Vladimir Bogoyavlensky

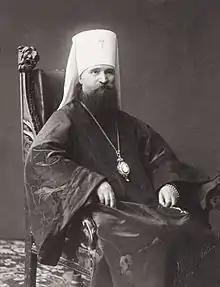
Bogoyavlensky in the 1910s

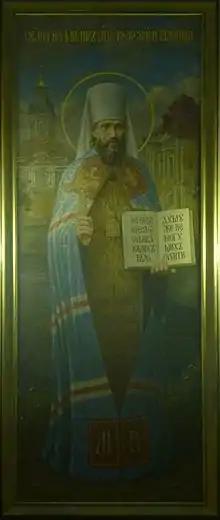
Icon of St. Vladimir of Kiev and Gallich at the Alexander Nevsky Lavra in Saint Petersburg

Vladimir, baptismal name: Vasily Nikiforovich Bogoyavlensky (1 January 1848 – ), was a bishop of the Russian Orthodox Church. He was appointed to the position of Metropolitan of Moscow and Kolomna between 1898 and 1912, Metropolitan of St. Petersburg and Ladoga between 1912 and 1915, and the Metropolitan of Kiev and Galicia between 1915 and 1918. Murdered by Bolshevik soldiers in 1918, Metropolitan Vladimir was glorified as a Hieromartyr by the Russian Orthodox Church in 1992.